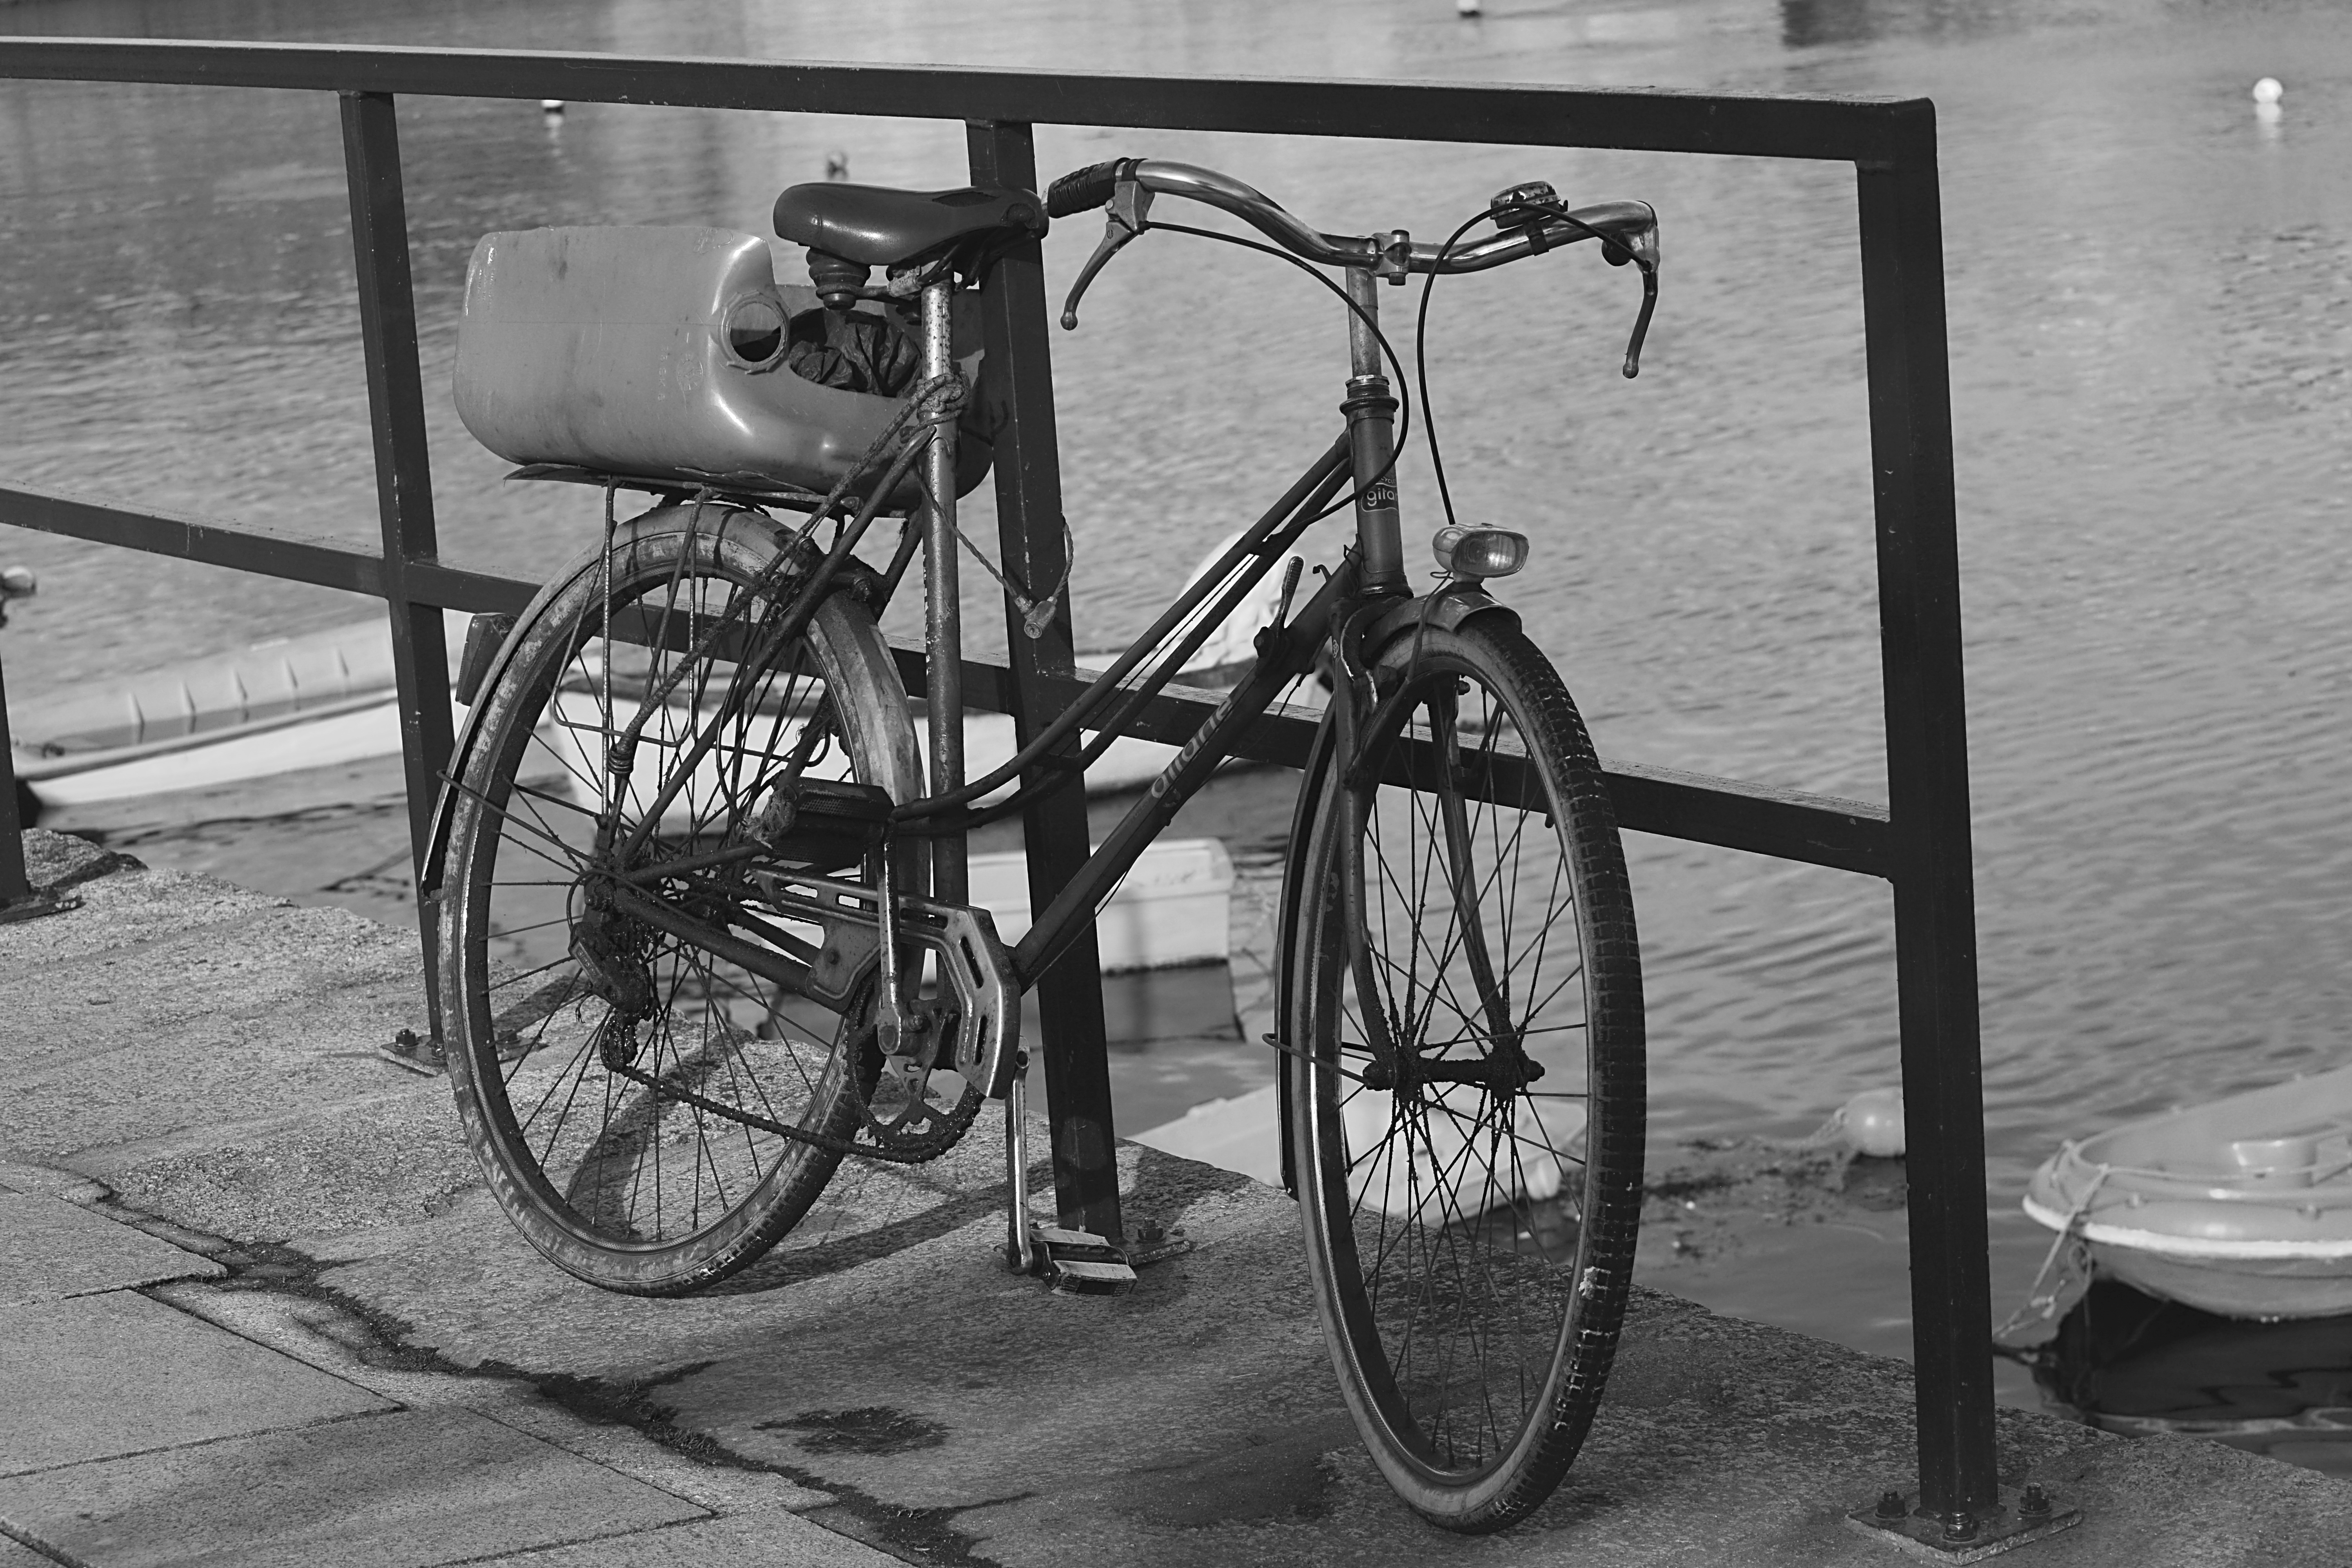
black and white, road, white, street, wheel, sidewalk, bicycle, bike, city, urban, transport, vehicle, black, monochrome, sports equipment, hobbies, two wheels, land vehicle, monochrome photography, road bicycle